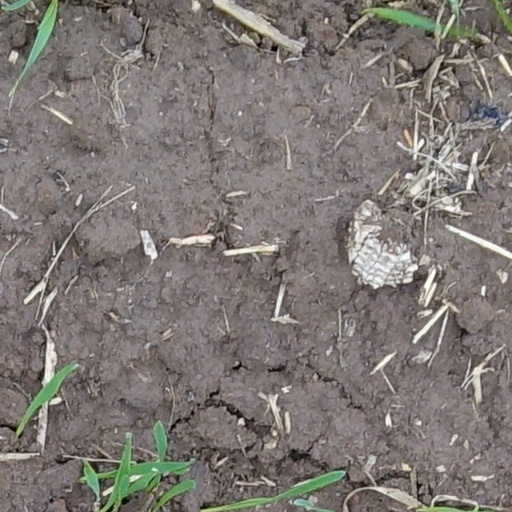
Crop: wheat